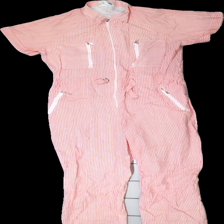
View: front
Type: Dress
Category: Ladies
Brand: Saint Tropez
Colors: Red, White
Material: 100% cotton
Pattern: Striped
Cut: Regular
Size: 36
Season: All
Stains: Major
Damage: fläckar
Damage location: middle center
Damage 2: fläckar
Damage 2 location: middle center
Damage 3 location: bottom left
Price range: 100-150
Recommended usage: Reuse
Description: randig onepice/overall
Comment: onepice ej klänning